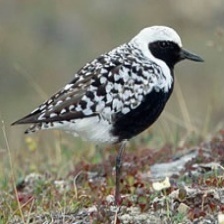
Species: GREY PLOVER
Scientific name: PLUVIALIS SQUATAROLA